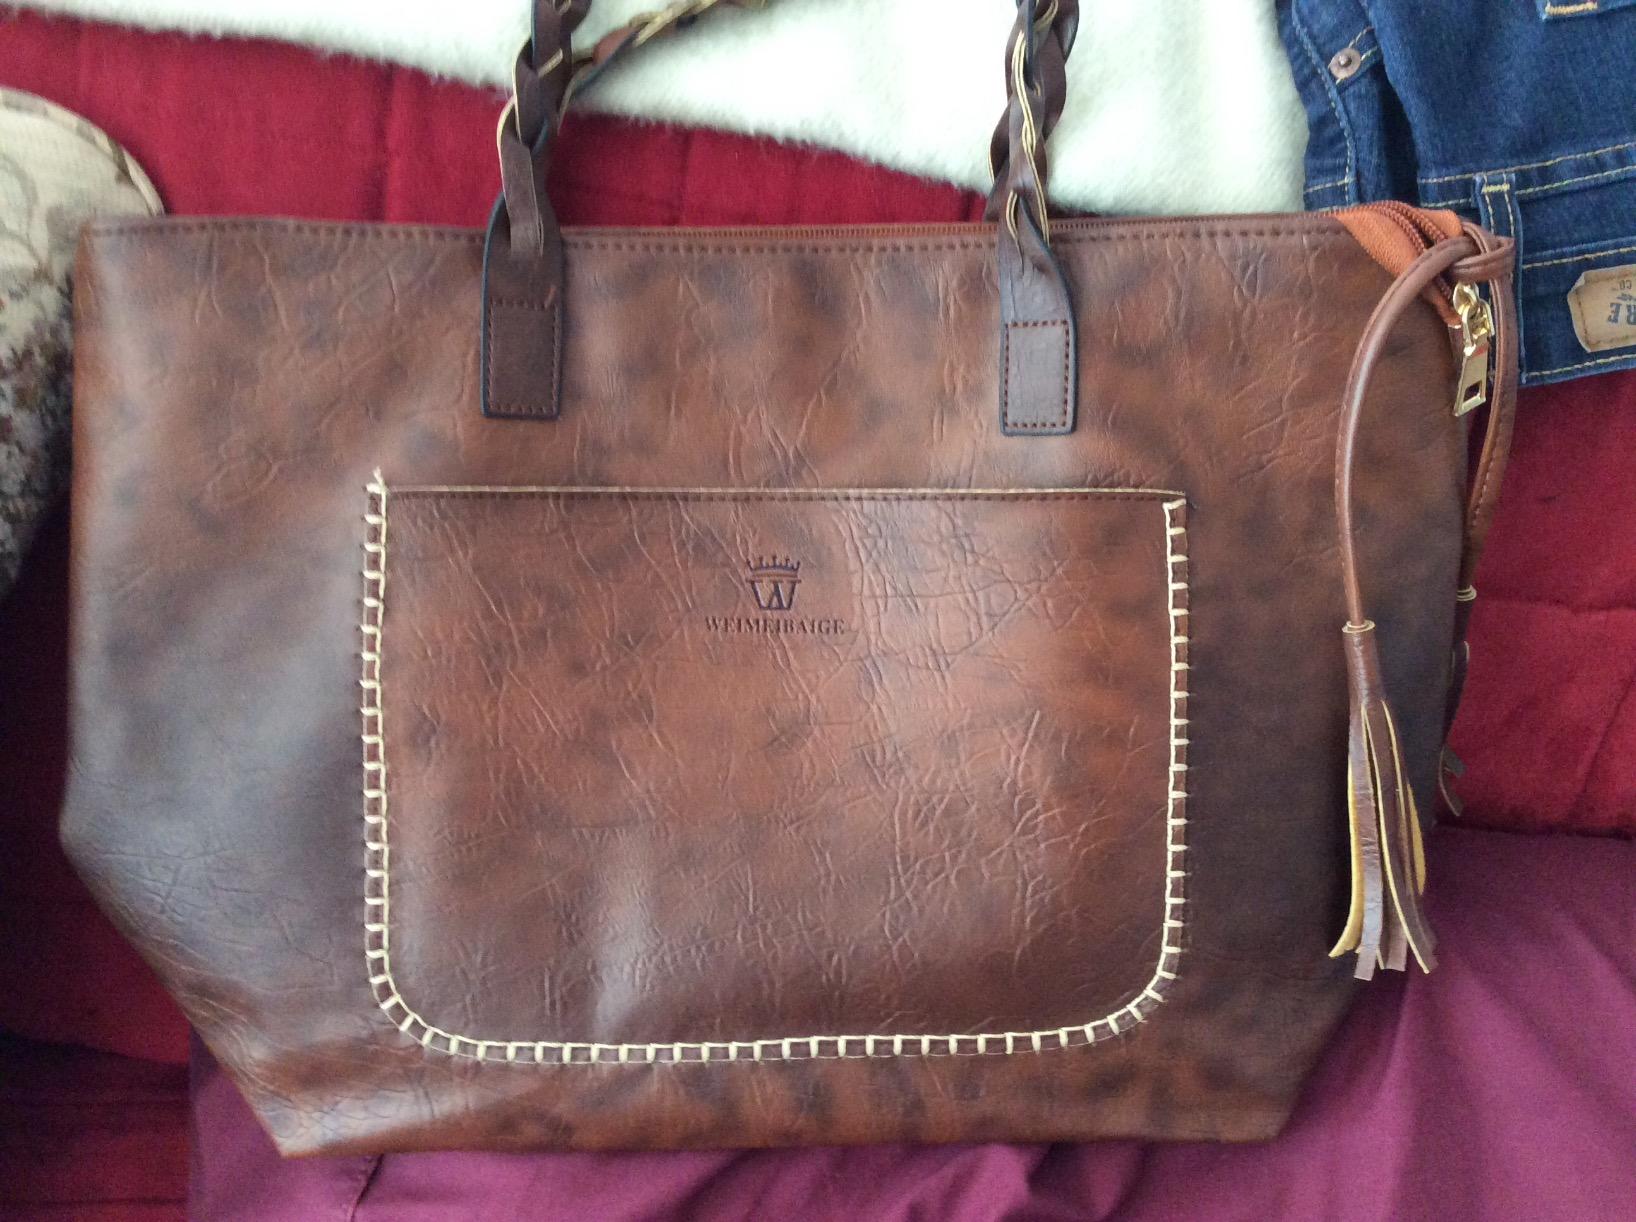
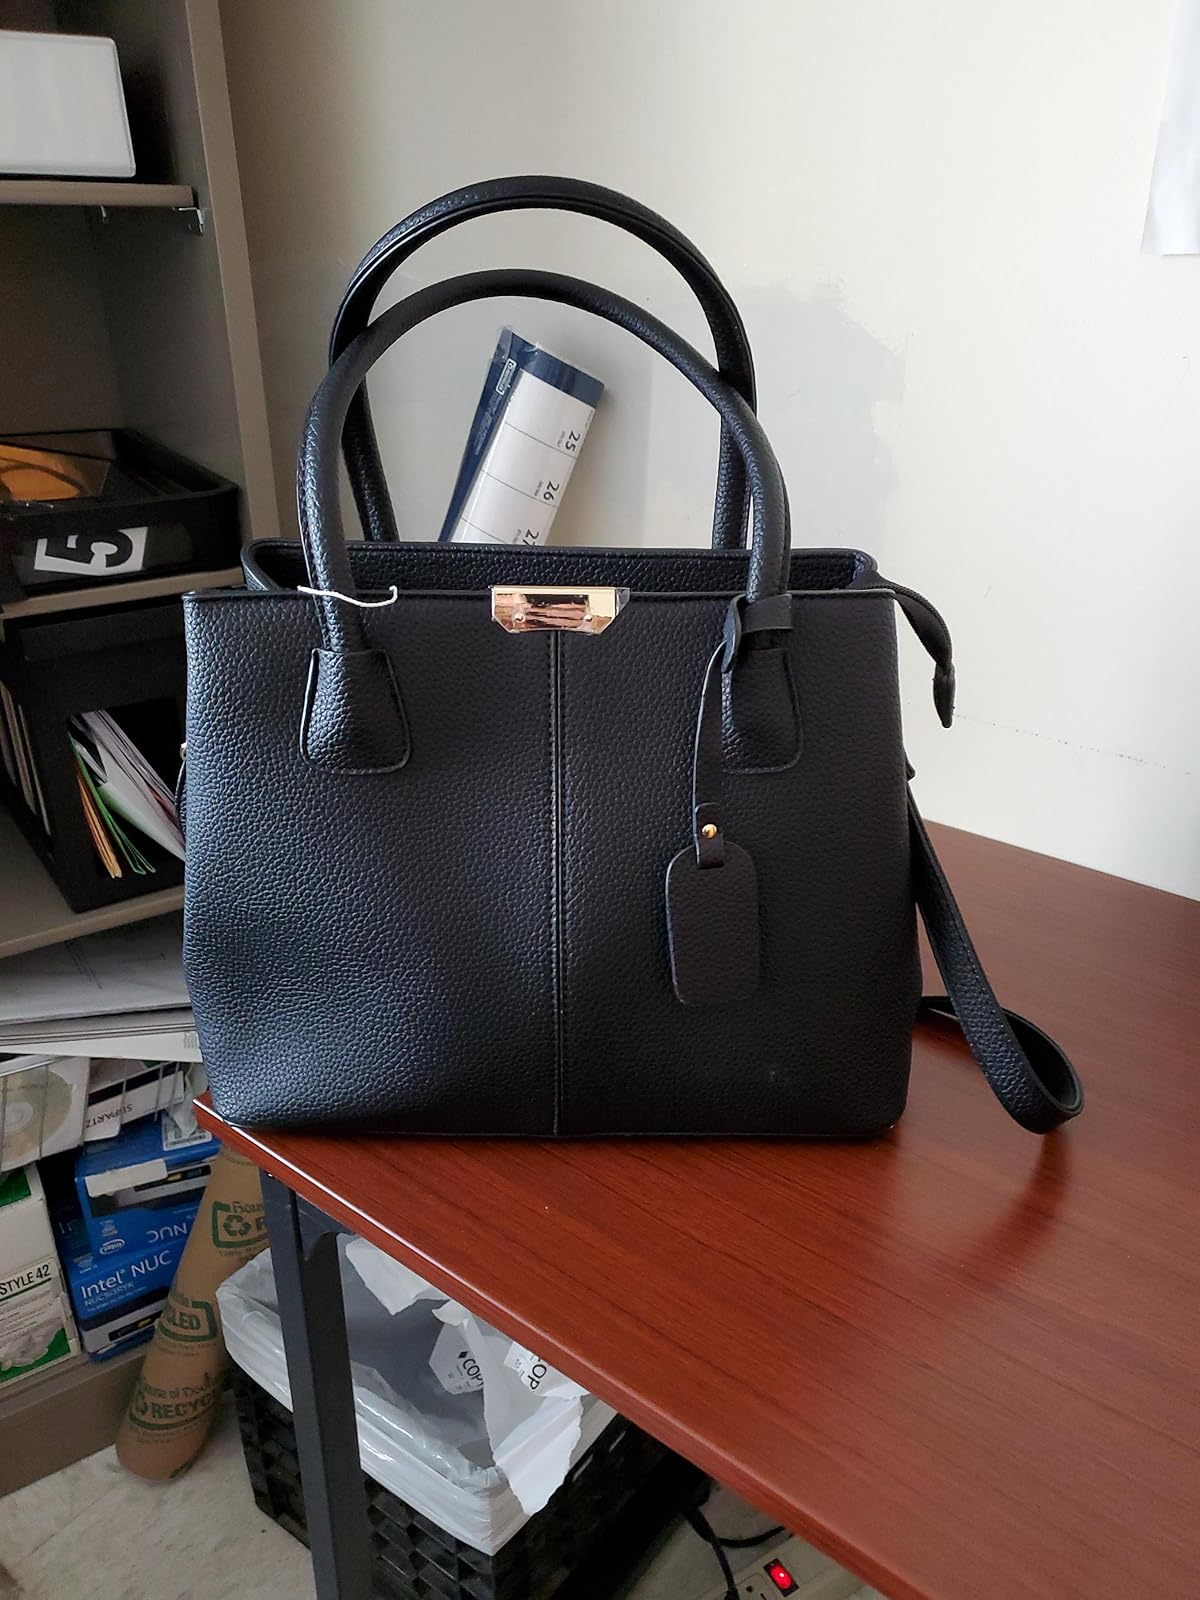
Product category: accessories_handbag
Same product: no